Skitch Henderson

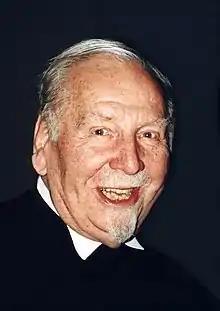
Henderson in 2000

Henderson married movie actress and television personality Faye Emerson in 1950. They were divorced seven years later.